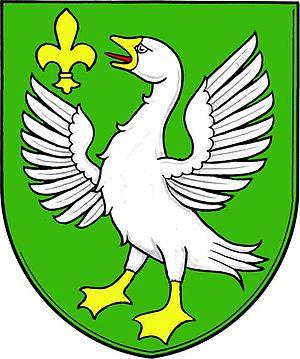
Loučany est une commune du district et de la région d'Olomouc, en République tchèque. Sa population s'élevait à 656 habitants en 2018.